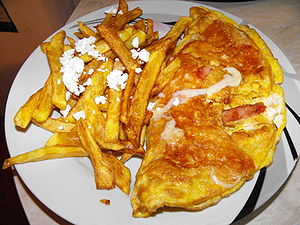
Æggekage
En æggekage - på højre side af tallerknen.
En æggekage eller omelet er som en tærte med sprød bund og skorpe og et mere flydende indre. Hovedingrediensen er æg, men kan også laves på kikærtemel, og der tilsættes mælk og nogle gange også mel. En æggekage serveres ofte med stegt bacon, purløg, tomater og rugbrød.